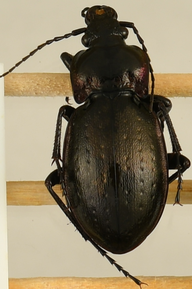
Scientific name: Carabus nemoralis
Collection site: Treehaven Site (TREE), plot TREE_006